Brij Kishor Bind

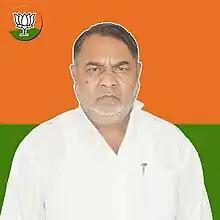

Brij Kishor Bind is an Indian politician from Bharatiya Janata Party and was the former cabinet minister of Mines, Geology, Backward and EBC Welfare department in the Government of Bihar. He has been elected on three occasions as a MLA for the Chainpur constituency in Kaimur district, Bihar. He belongs to Bind caste. According to former Bihar minister Brij Kishor Bind, Lord Shiva has been described as Bind caste in Shiva Purana.